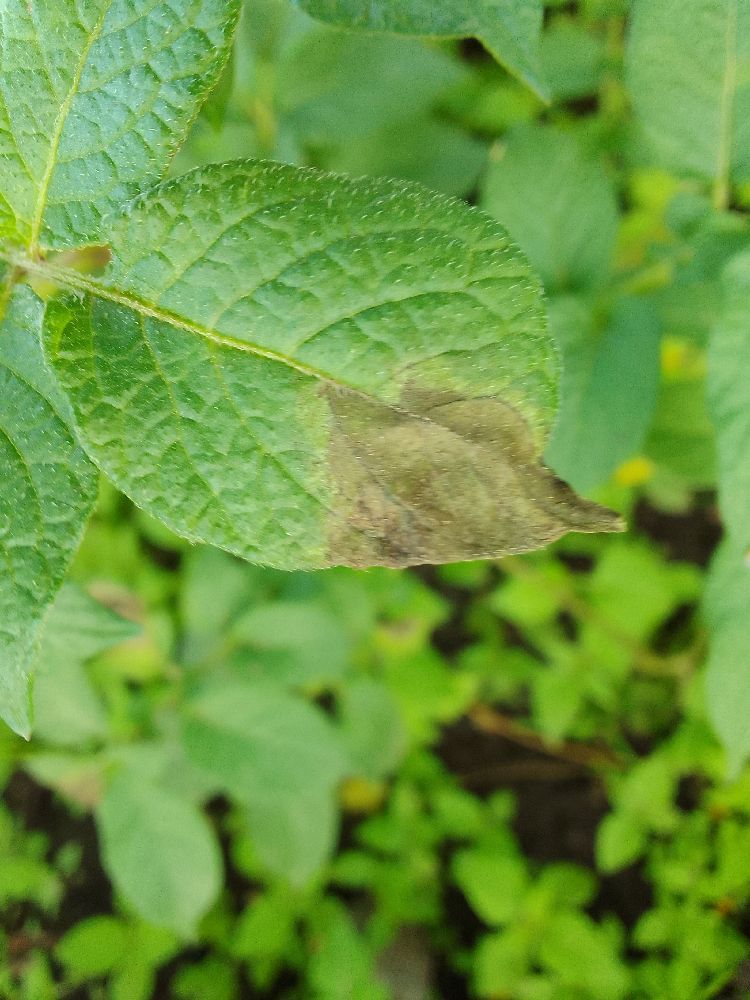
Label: Late blight